Márcio Zanardi

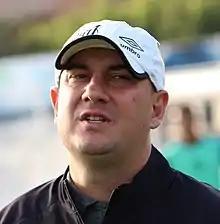
Zanardi as coach of Santos U20 in 2019

Márcio Zanardi Gomes da Silva (born 11 July 1978) is a Brazilian professional football coach, currently the head coach of Amazonas.